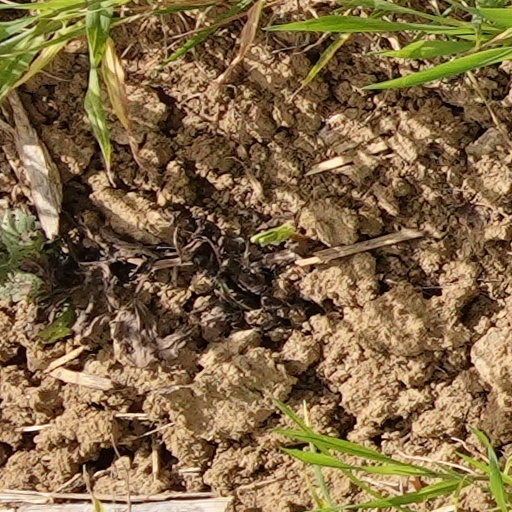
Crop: wheat